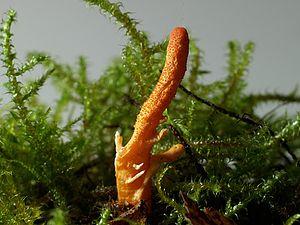
Cordyceps militaris est un champignon ascomycète de la famille des cordycipitacées.
Cordyceps est un genre de champignons entomopathogènes ascomycètes de la famille des Cordycipitaceae. Il peut aussi parasiter d'autres champignons.